Brescia

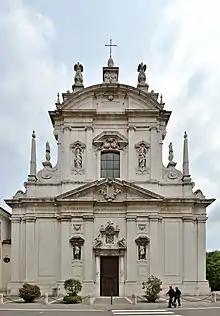
The church of San Faustino and Giovita

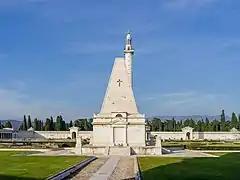
The Monumental Cemetery and the Lighthouse of Brescia

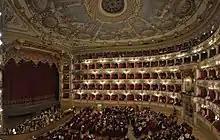
Teatro Grande

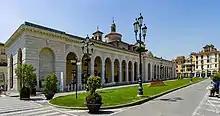
Piazza Arnaldo

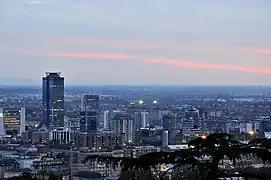
A view of Brescia Due with its skyscrapers: the tallest one is the Crystal Palace.

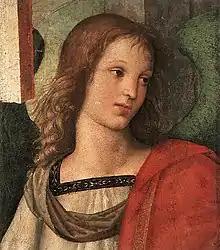
Pinacoteca Tosio Martinengo: "Angel" by Raphael

The city has no fewer than seventy-two public fountains. The stone quarries of Botticino, east of Brescia, supplied marble for the Monument to Vittorio Emanuele II in Rome.